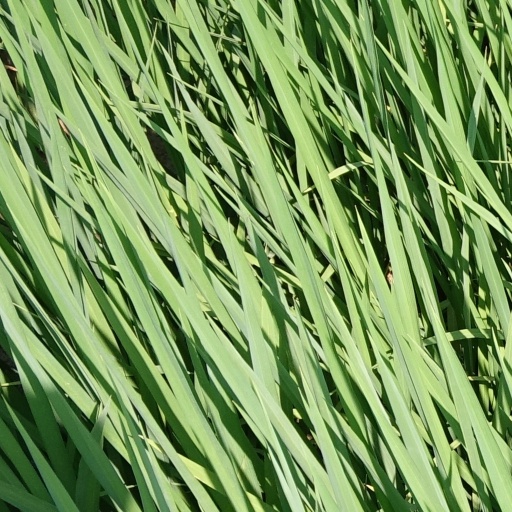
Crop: rice